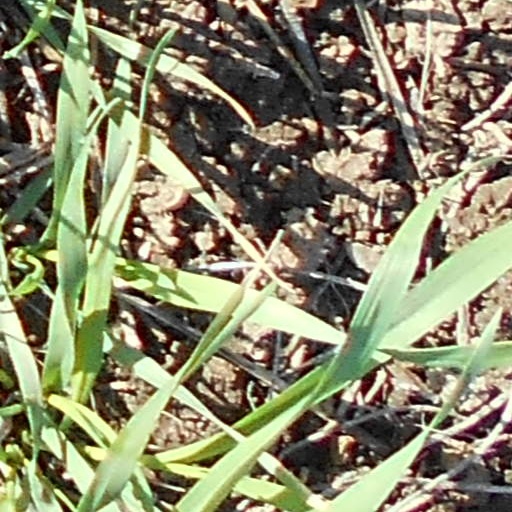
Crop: wheat